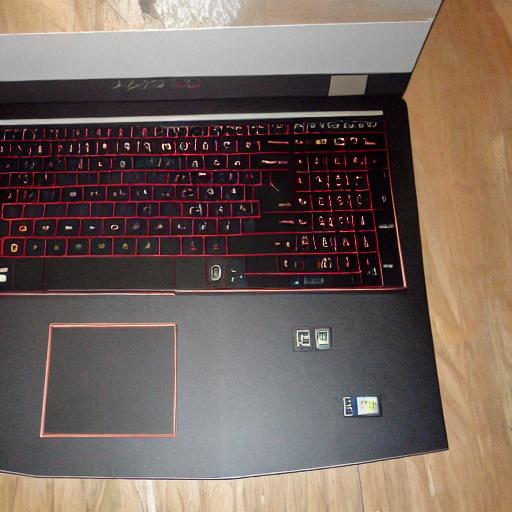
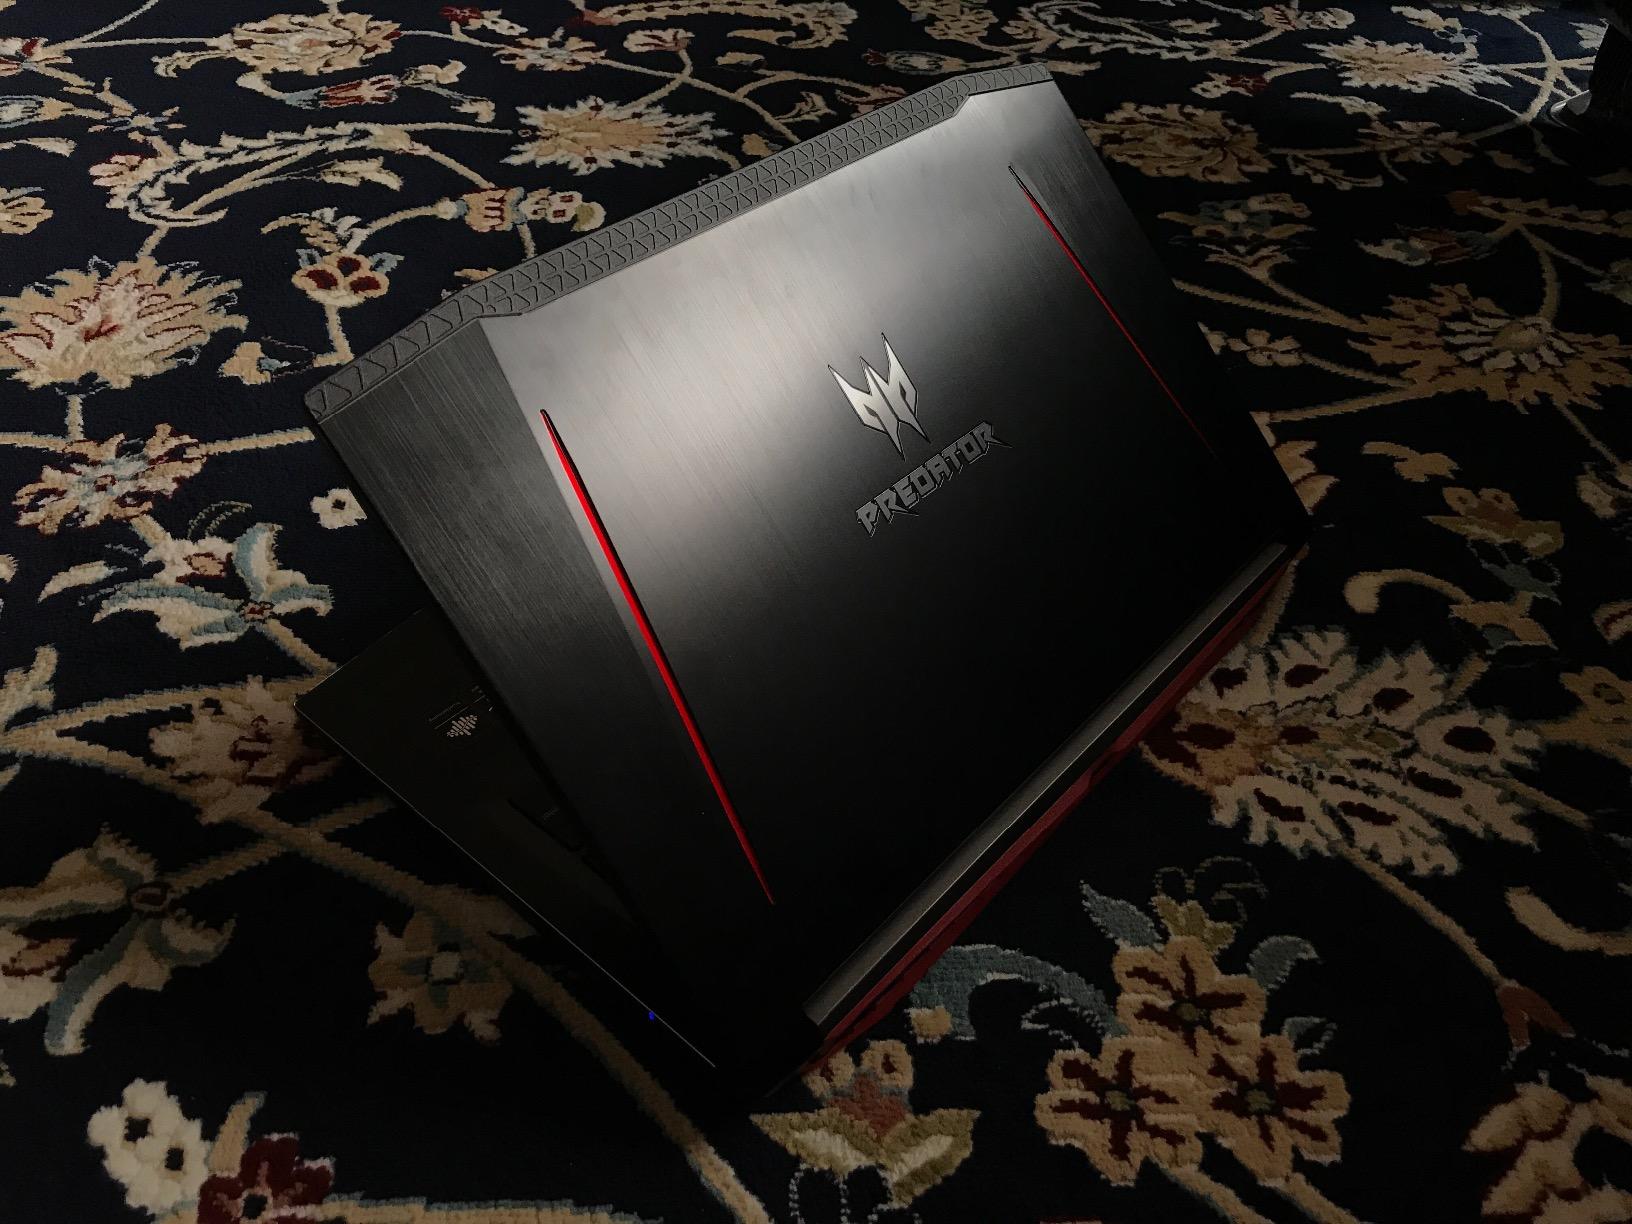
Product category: laptop
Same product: no